Gobioidei

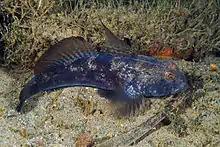
"Gobius niger", the type species of "Gobius", which is the type genus of Gobiidae, which in turn gives the name of the order Gobioidei

The Gobiidae as recognized in this classification now includes the former members of several families which other classifications have regarded as valid families. As classified in this work the family remains one of the most speciose families of marine fish, as well as being one of the most numerous groups of fishes in freshwater habitats on oceanic islands.